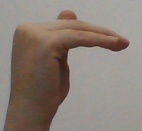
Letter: khaa